Technological University of the Shannon: Midlands Midwest

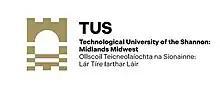
The formal bilingual logo of the university. It includes the full title in English and Irish.

The Athlone Institute of Technology (AIT) was established by the Irish Government in 1970 as the Athlone Regional Technical College, under control of the local Vocational Education Committee. The college gained more autonomy with the enactment of the "Regional Technical Colleges Act 1992". In late 1997, as with the other RTC's, it was renamed as the Athlone Institute of Technology (AIT). In 1999, AIT became a validation authority with the power to award HETAC degrees.